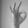
ASL letter: F